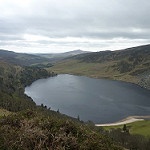
Scene: Outdoor